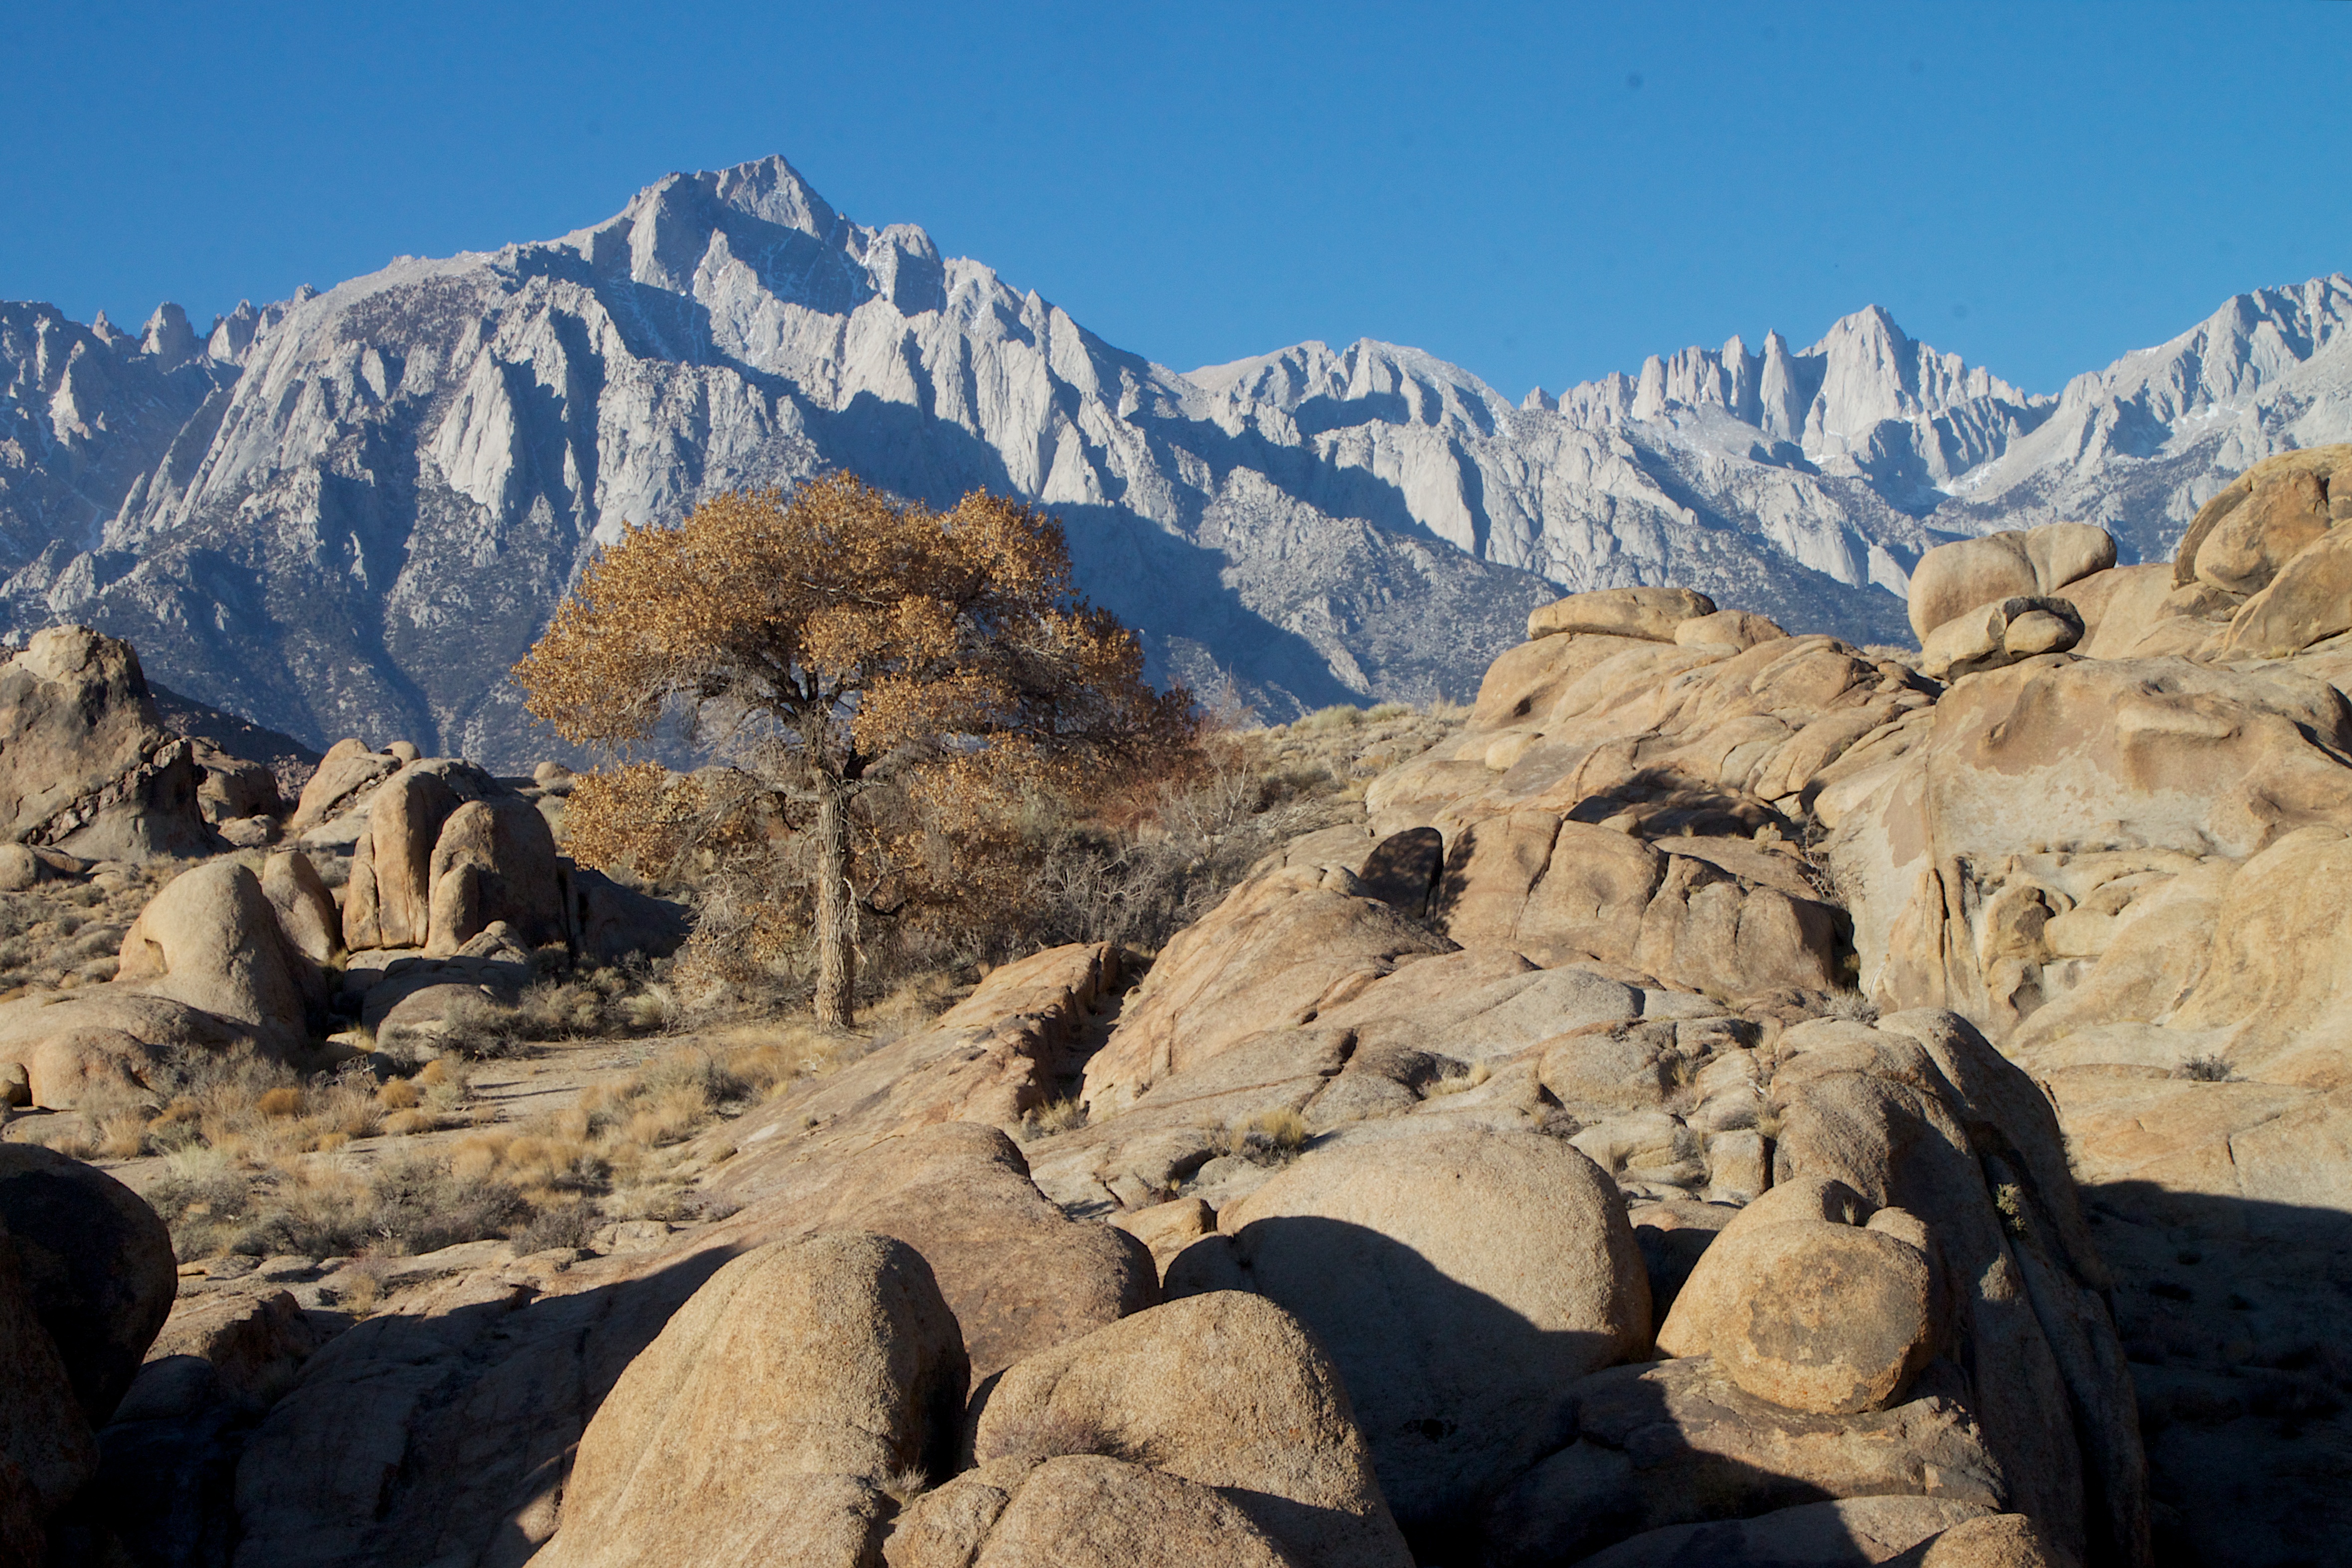
landscape, rock, wilderness, walking, mountain, adventure, valley, mountain range, formation, ridge, summit, geology, backpacking, badlands, plateau, 2012366, wadi, landform, geographical feature, mountainous landforms